Chase Owens

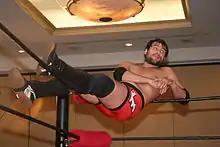
Owens lying across the top rope prior to a match in 2014

On February 26, 2011, Owens defeated Sigmon to win his first title, the Mid-Atlantic Championship Wrestling (MACW) Junior Heavyweight Championship. The following month, he defeated Jason Kincaid in a ladder match to win the NWA Mountain Empire Championship. On April 1, Owens participated in the 2011 Smoky Mountain Cup tournament. He won the tournament by defeating Alyx Winters, Chance Prophet, Jason Kincaid, Jeff Connelly, and Menace in the finals. On August 27, Owens competed in the Chikara Young Lions Cup IX tournament, but he was defeated by Jakob Hammermeier in a first-round four-way elimination match that also included Gregory Iron and Obariyon. On October 7, Owens participated in a tournament for the vacant NWA World Junior Heavyweight Championship. He defeated Steve Walters in the first round, Scorpio Sky in the second round, but was defeated in the finals by Kevin Douglas.